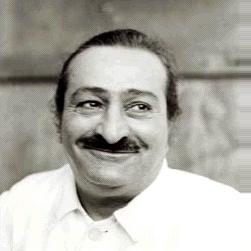
Age: 50